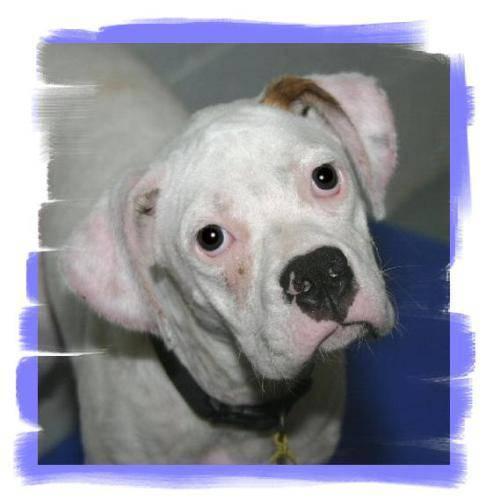
dog